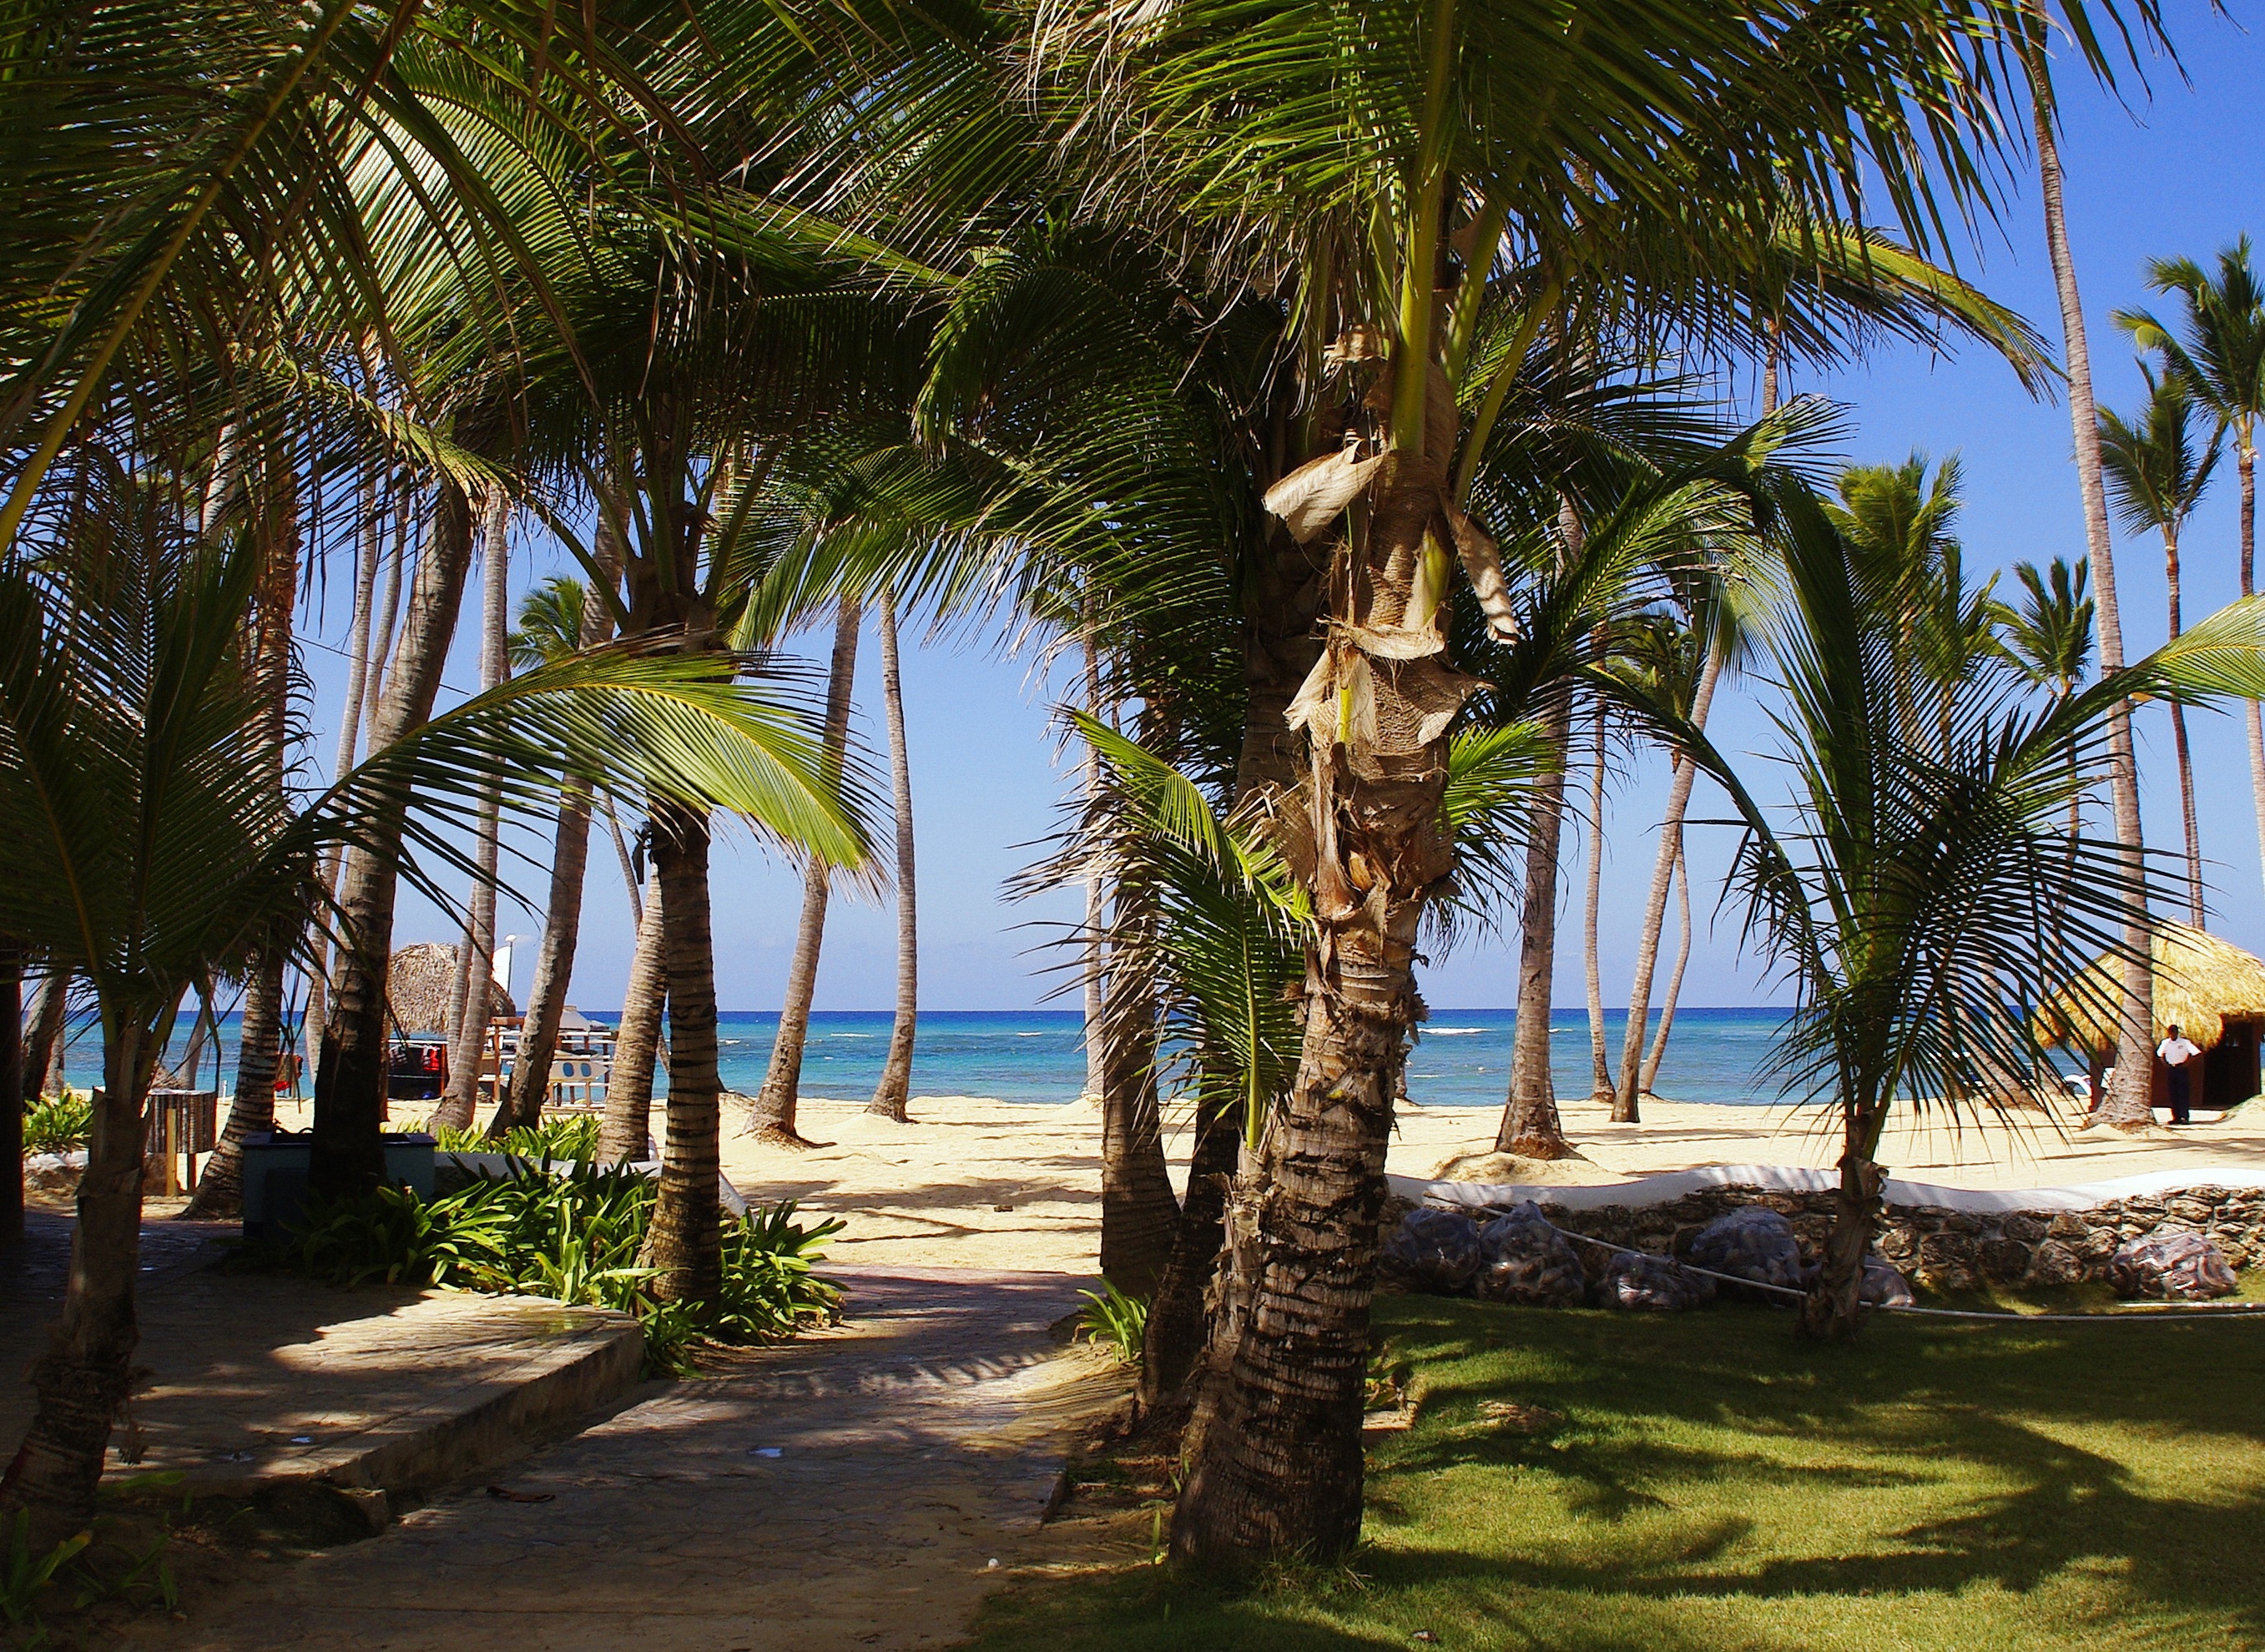
beach, sea, tree, sun, shore, vacation, holiday, cool image, resort, estate, bavaro, caribbean, i, punta cana, dominican republic, palm trees, idleness, tropics, woody plant, arecales, palm family